William H. Keeler

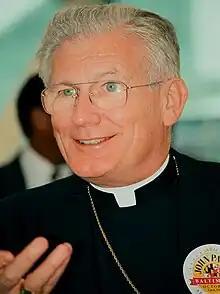
Cardinal Keeler in 1996

William Henry Keeler (March 4, 1931 – March 23, 2017) was an American cardinal of the Catholic Church. He served as Archbishop of Baltimore, Maryland, from 1989 to 2007 and was elevated to the College of Cardinals in 1994. He previously served as Auxiliary Bishop and Bishop of the Diocese of Harrisburg. Keeler was President of the United States Conference of Catholic Bishops from 1992 to 1995.